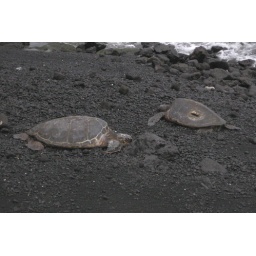
Sea turtles on black sand beach near Hilo